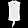
Label: Shirt